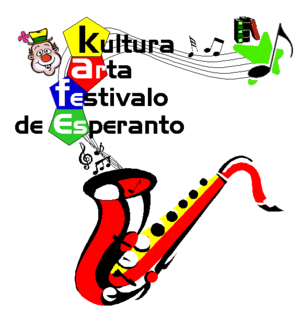
Affiche pour Kultura Arta Festivalo de Esperanto qui s'est tenu à toulouse en 2000